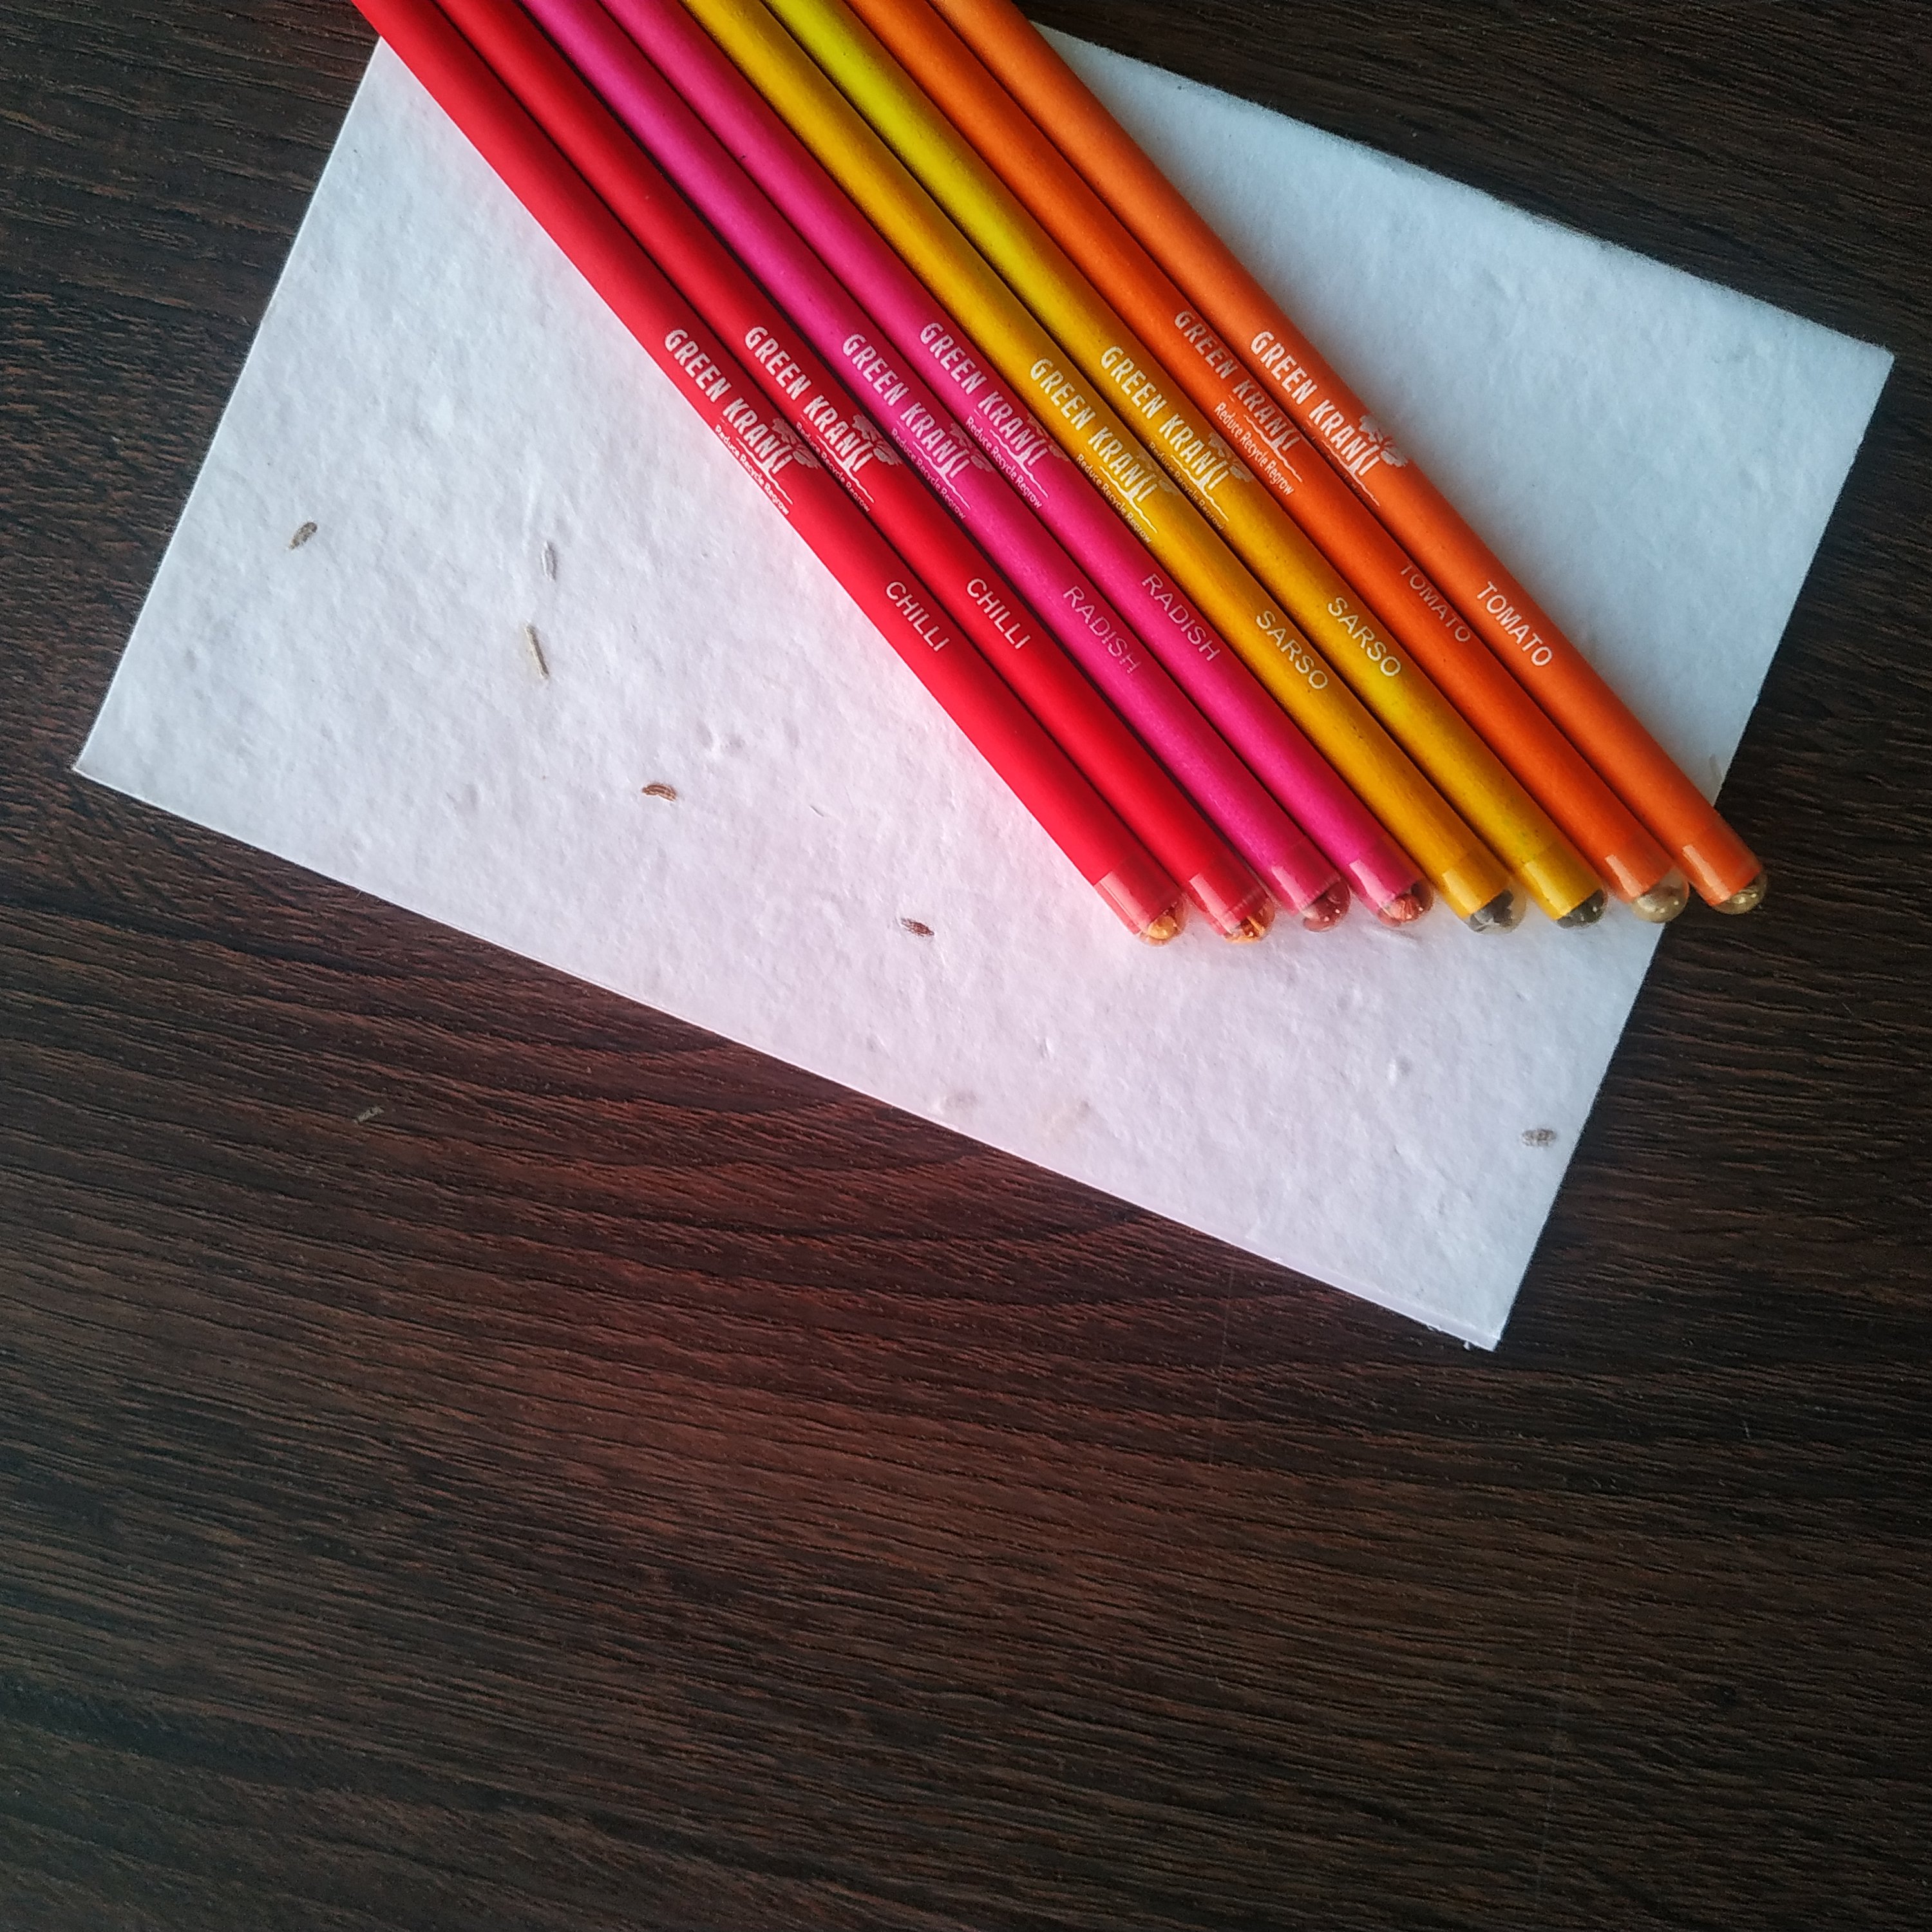
seedpancil, construction paper, paper, wood, art paper